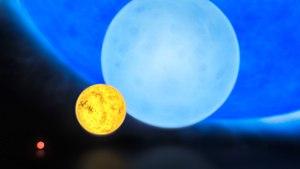
R136a1 est une étoile de type Wolf-Rayet située dans l'amas stellaire R136. C'est l'étoile la plus massive et la plus lumineuse connue de l'univers observable.
Une géante bleue est une étoile très chaude, très brillante et très massive, de couleur bleue et de type spectral O ou B.